Hong Kong Chinese Orchestra

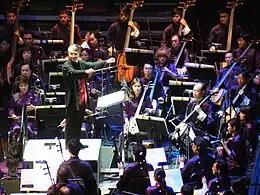
Hong Kong Chinese Orchestra

The Hong Kong Chinese Orchestra (abbreviated HKCO) was founded in 1977. The orchestra has won the accolades as “a leader in Chinese ethnic music” and “a cultural ambassador of Hong Kong”. It is often invited to perform at famous venues and festivals all over the world, having covered Europe, North America, Asia, Australia and the Arctic Circle to date. It has been acclaimed as a leader among full-sized Chinese music ensembles in the international arena today.